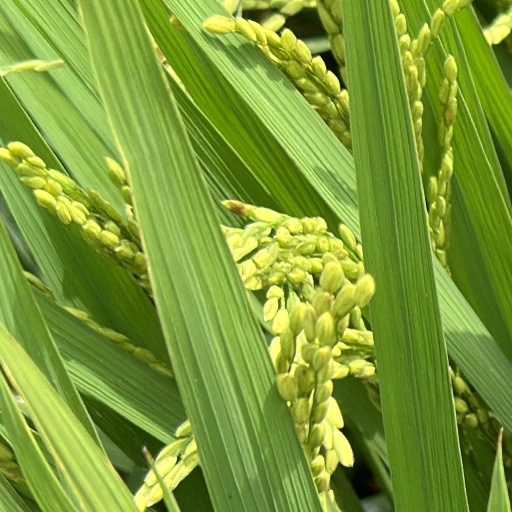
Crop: rice